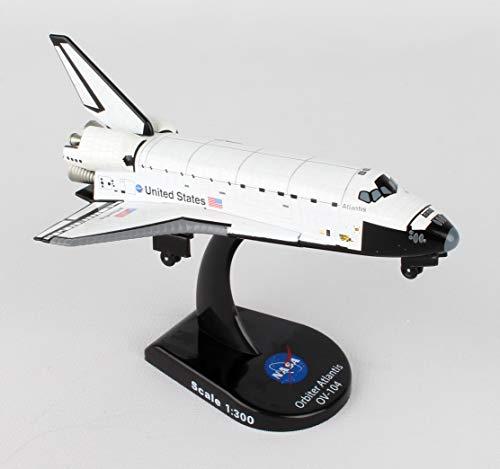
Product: Daron Worldwide Trading PS5823-1 Stamp Orbiter Atlantis Space Shuttle
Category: Toys & Games | Hobbies | Models & Model Kits | Pre-Built & Diecast Models | Vehicles
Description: Solid die-cast metal with rolling wheels.
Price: $19.21
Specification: ProductDimensions:4.8x3.2x3inches|ItemWeight:8ounces|ShippingWeight:8ounces(Viewshippingratesandpolicies)|DomesticShipping:ItemcanbeshippedwithinU.S.|InternationalShipping:ThisitemcanbeshippedtoselectcountriesoutsideoftheU.S.LearnMore|ASIN:B01IO3IINK|Itemmodelnumber:PS5823-1|Manufacturerrecommendedage:12-15years